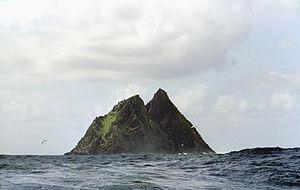
Skellig Michael, aussi connue sous le nom de Great Skellig, est une île de la côte sud-ouest de l'Irlande. Avec Little Skellig, elle forme l'archipel des îles Skellig, au large de la péninsule d'Iveragh dans le comté de Kerry, dans le Munster. S'élevant abruptement à 218 mètres au-dessus de l'océan Atlantique, elle a abrité au Moyen Âge un petit monastère chrétien, ce qui lui a valu une inscription au patrimoine mondial en 1996.